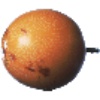
Label: granadilla